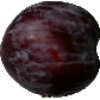
Label: Plum 1